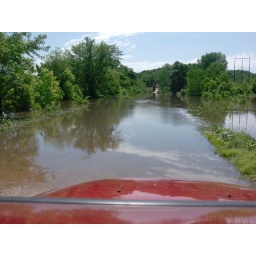
Another dirt road under water near the Kate Shelley high bridge, near Boone, IA